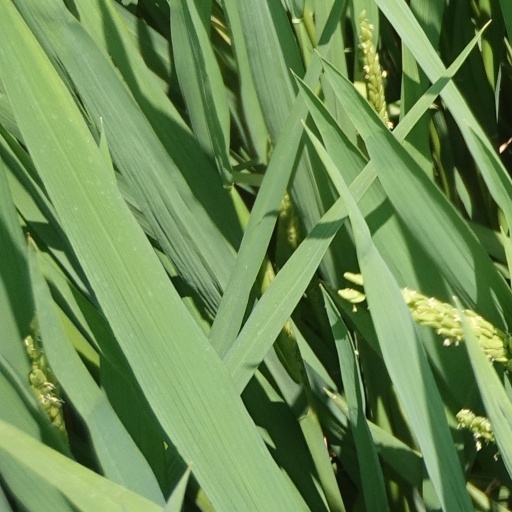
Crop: rice